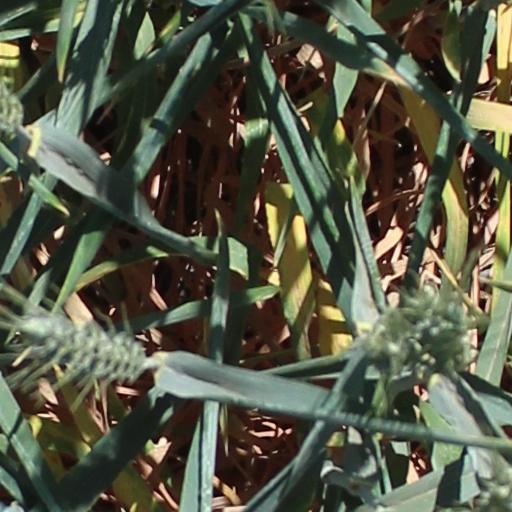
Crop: wheat